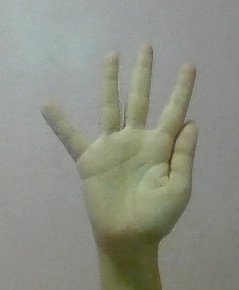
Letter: sheen